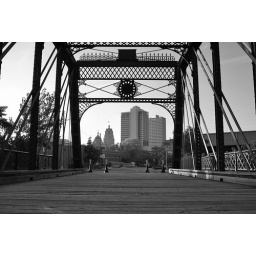
Taken from the old fourth street bridge in Fort Wayne, IN.